Henry Wriothesley, 2nd Earl of Southampton

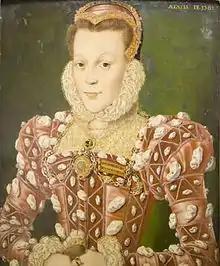
Mary Browne (1552–1607)

On 19 February 1566, at her father's house in London, Southampton (aged twenty) married the thirteen-year-old Mary Browne (d. 1607), daughter of Anthony Browne, 1st Viscount Montagu, by Jane Radcliffe, the daughter of Robert Radcliffe, 1st Earl of Sussex. On 19 March 1566 he was admitted to Lincoln's Inn. On reaching the age of majority in 1566 he sued his livery, and was granted licence to enter on his lands by letters patent dated 7 February 1568. According to Elzinga, Southampton had six residences and landed income between £2000 and £3000 in the 1560s, and 'lived in a grand way, maintaining a large and lavish household'.